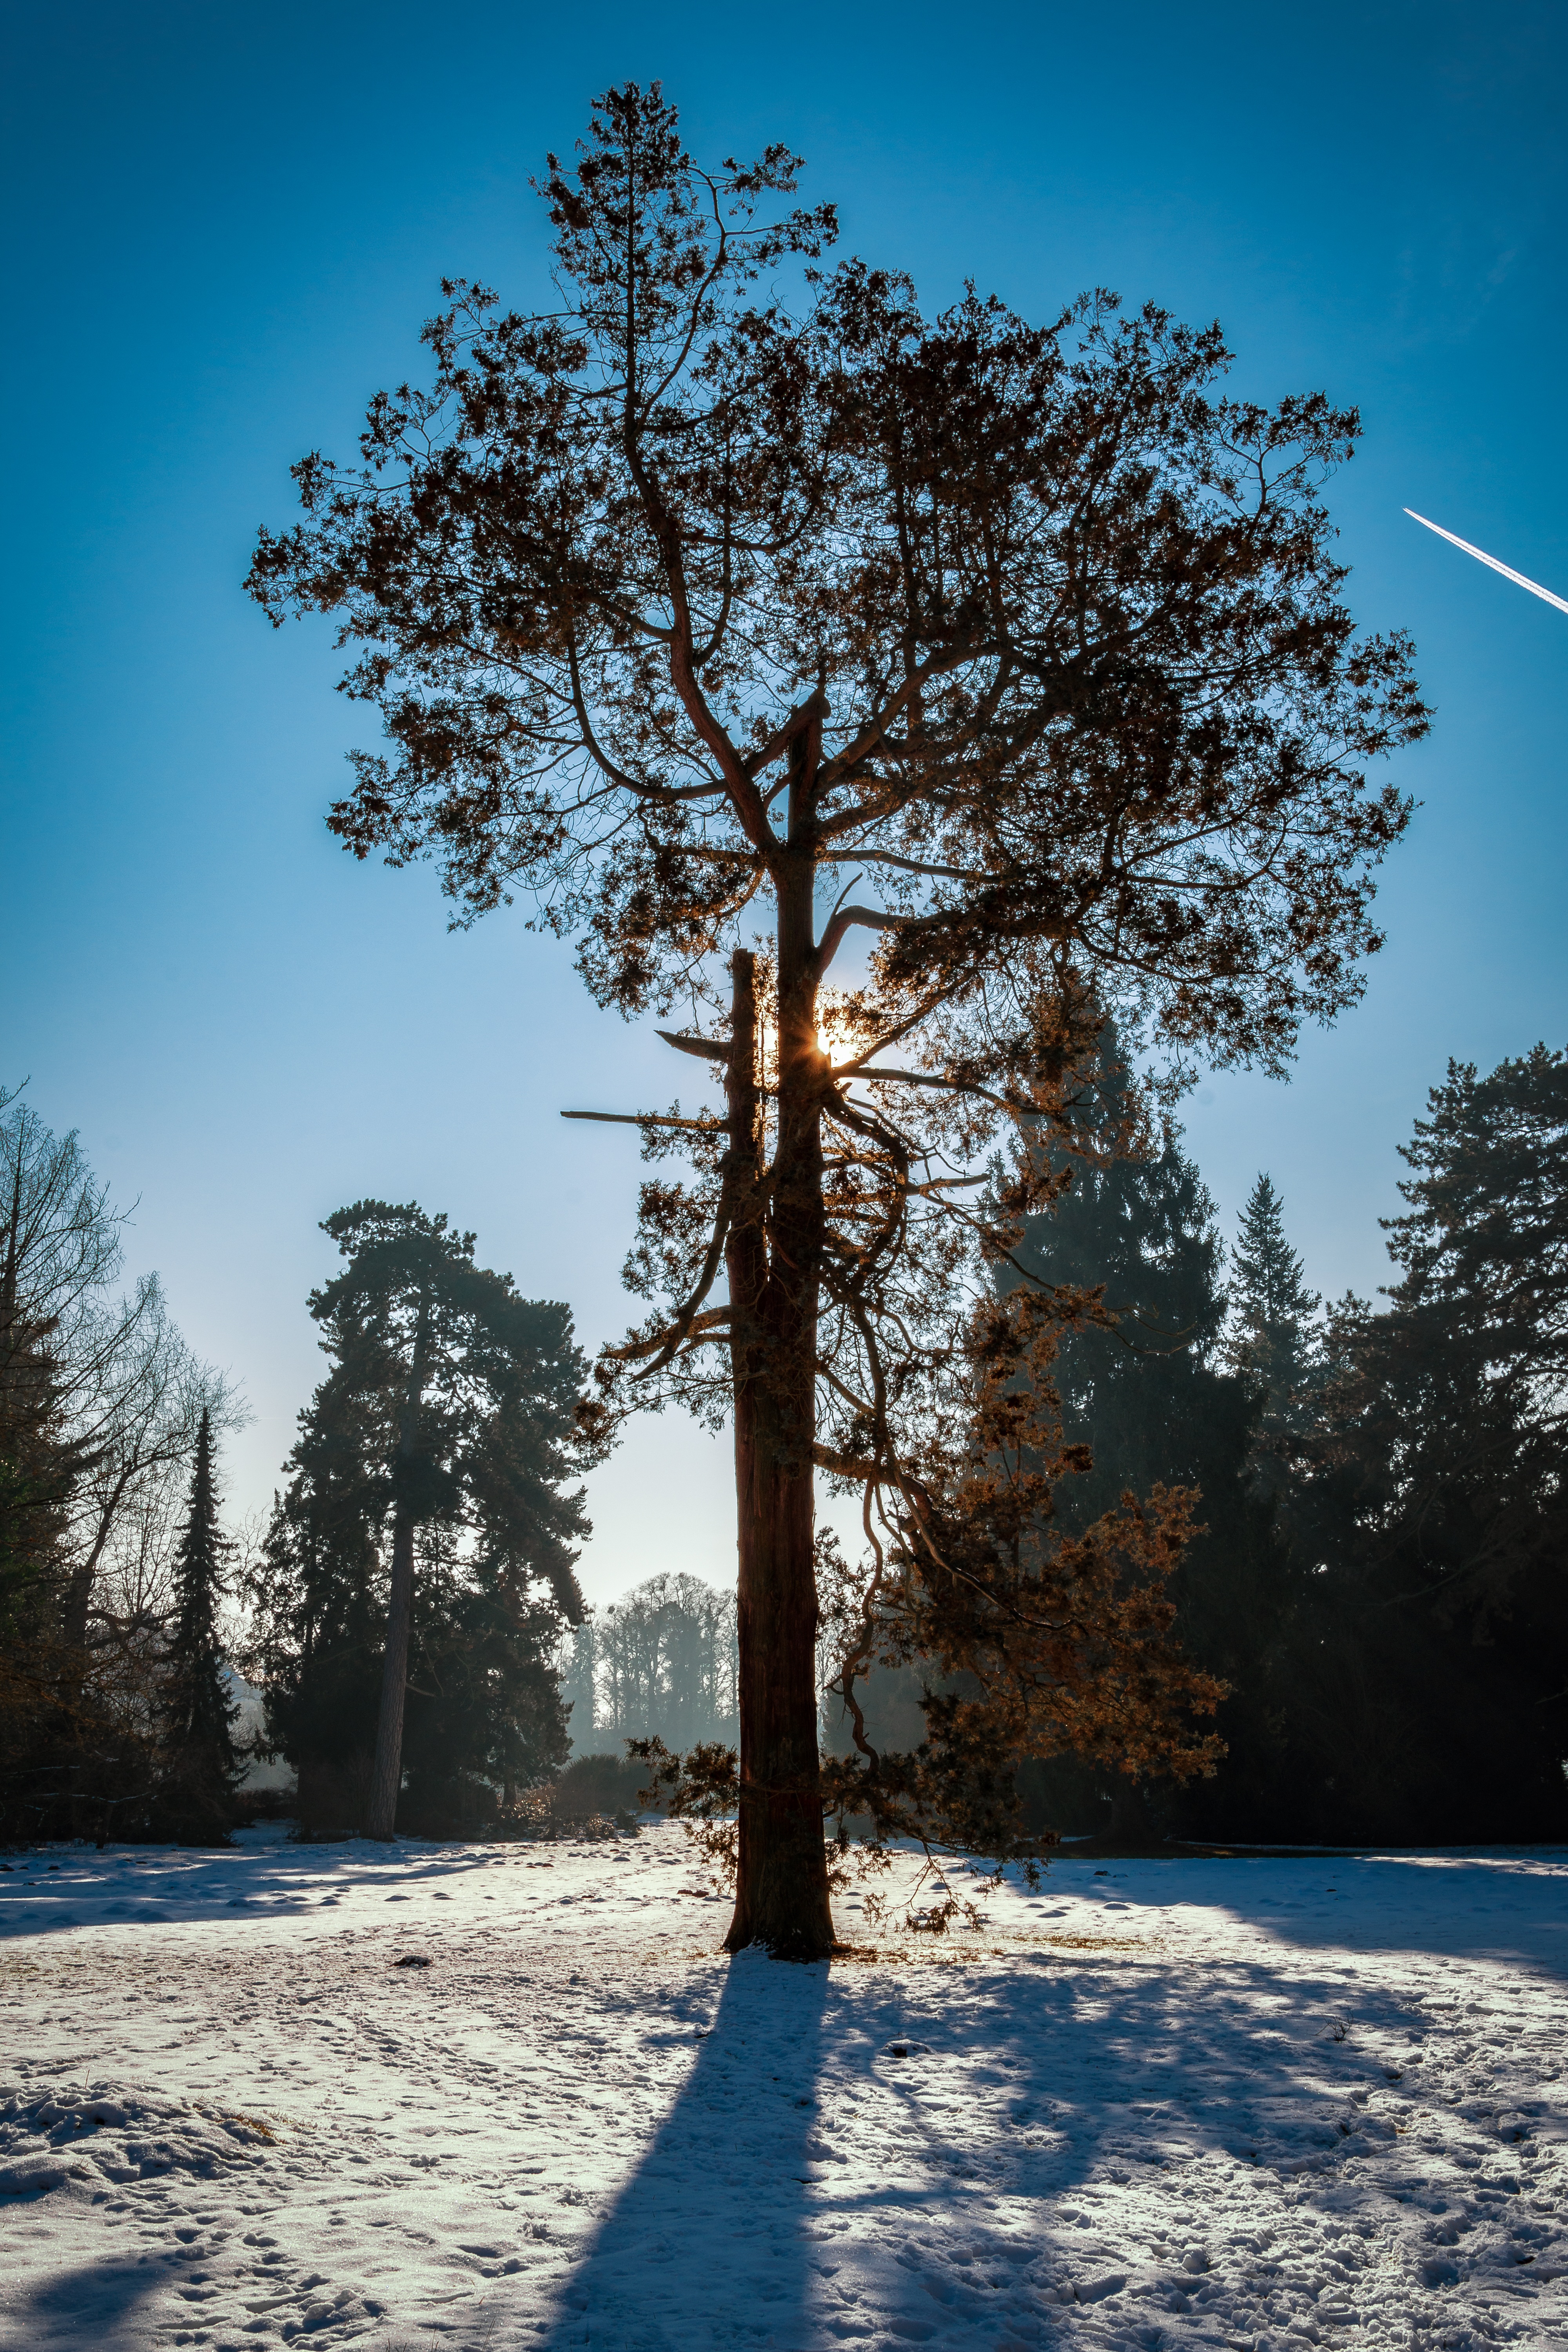
landscape, tree, nature, forest, branch, snow, cold, winter, plant, sky, sun, sunlight, morning, frost, evening, autumn, weather, blue, season, oak, freezing, back light, woody plant, park w rlitz, landscape photography, shingle oak